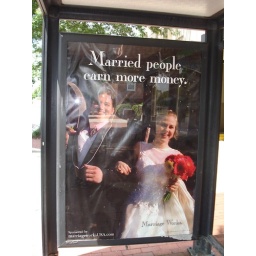
I loved this sign at a bus stop near the Capitol. Didn't know that marriage was so lucrative.